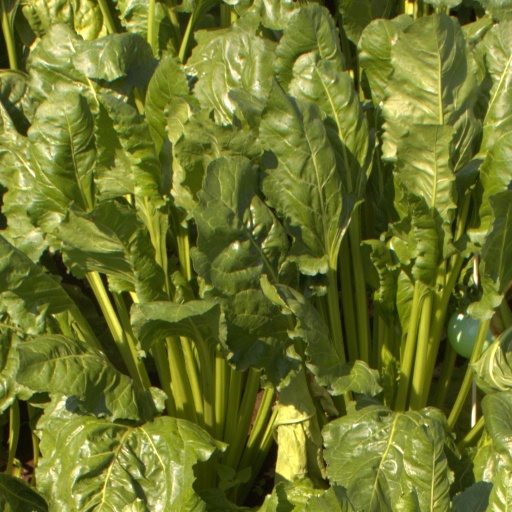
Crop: sugar beet